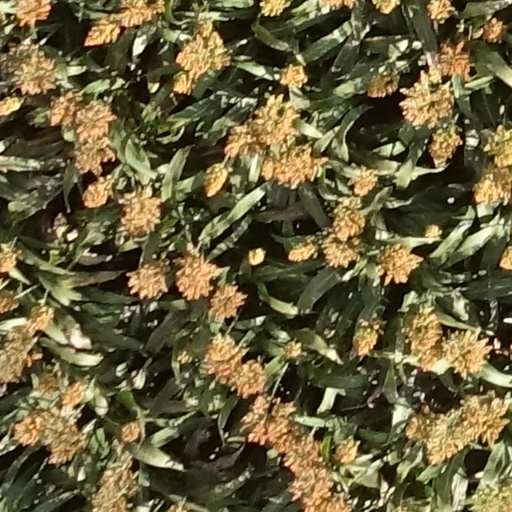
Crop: sorghum